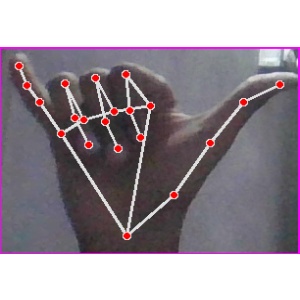
अक्षर: य